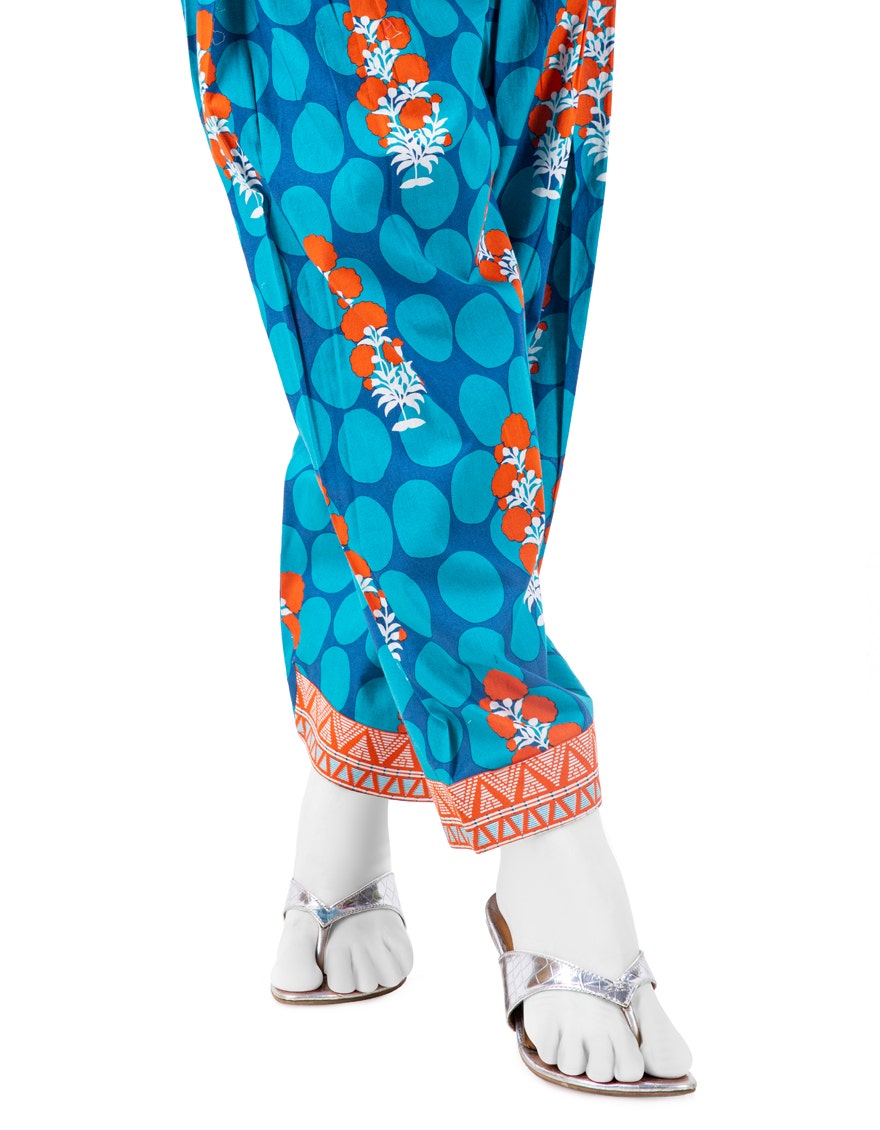
blue multi paisley pants